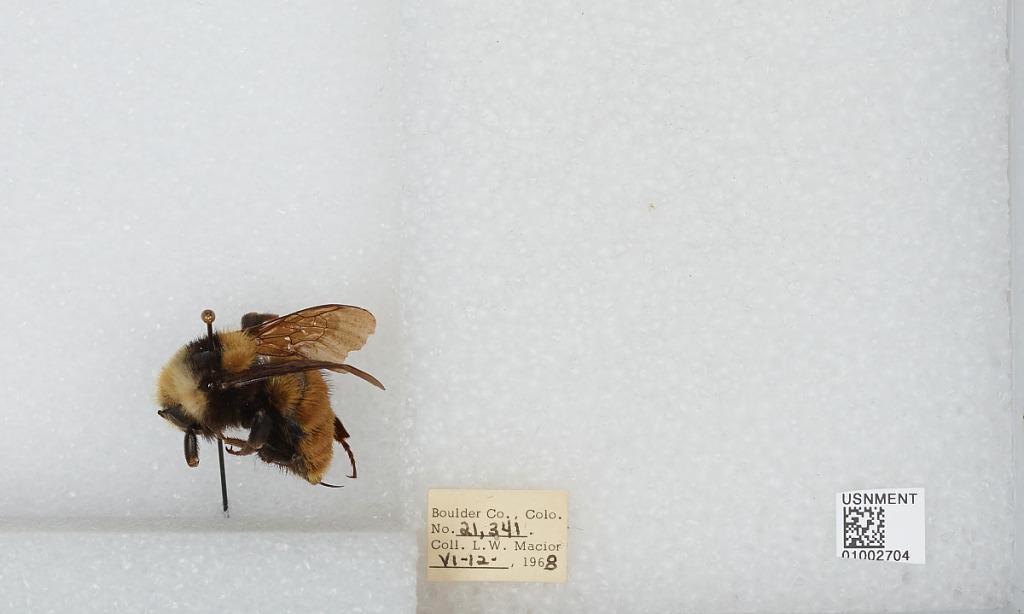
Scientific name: Bombus (Subterraneobombus) appositus Cresson
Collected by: L. Macior
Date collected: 1968-6-12
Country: United States
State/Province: Colorado
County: Boulder
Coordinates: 40.09, -105.36